Glass blank

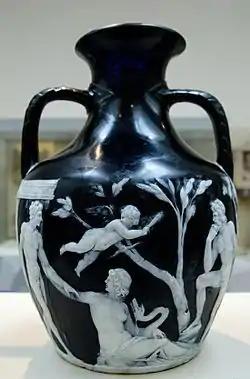
The Portland Vase at The British Museum is an example of a piece of glass created using a cased glass blank.

A glass blank is a piece of glass that requires additional decoration before it is considered finished. Types of decoration include cutting, engraving, acid-etching, gilding, and enameling. Often the term blank is used in reference to an uncut piece of glass that will be cut or engraved. "Blank" is used in the same way of pottery, especially porcelain, that was often decorated elsewhere, for example by hausmalers.